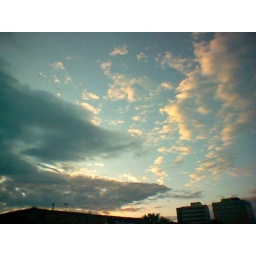
As the sun peeks over the horizon, the clouds move away like curtains over a stage.